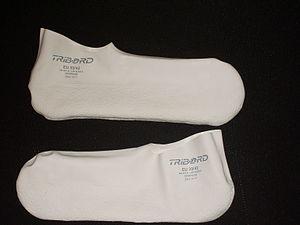
Une paire de chaussons de piscine anti-verrues de marque Tribord.
Les chaussons anti-verrues ou chaussons de piscine sont des chaussettes en latex utilisées en natation par mesure d'hygiène dans le but supposé de protéger les pieds des verrues et d'autres infections qui peuvent être contractées par contact avec le sol des piscines.